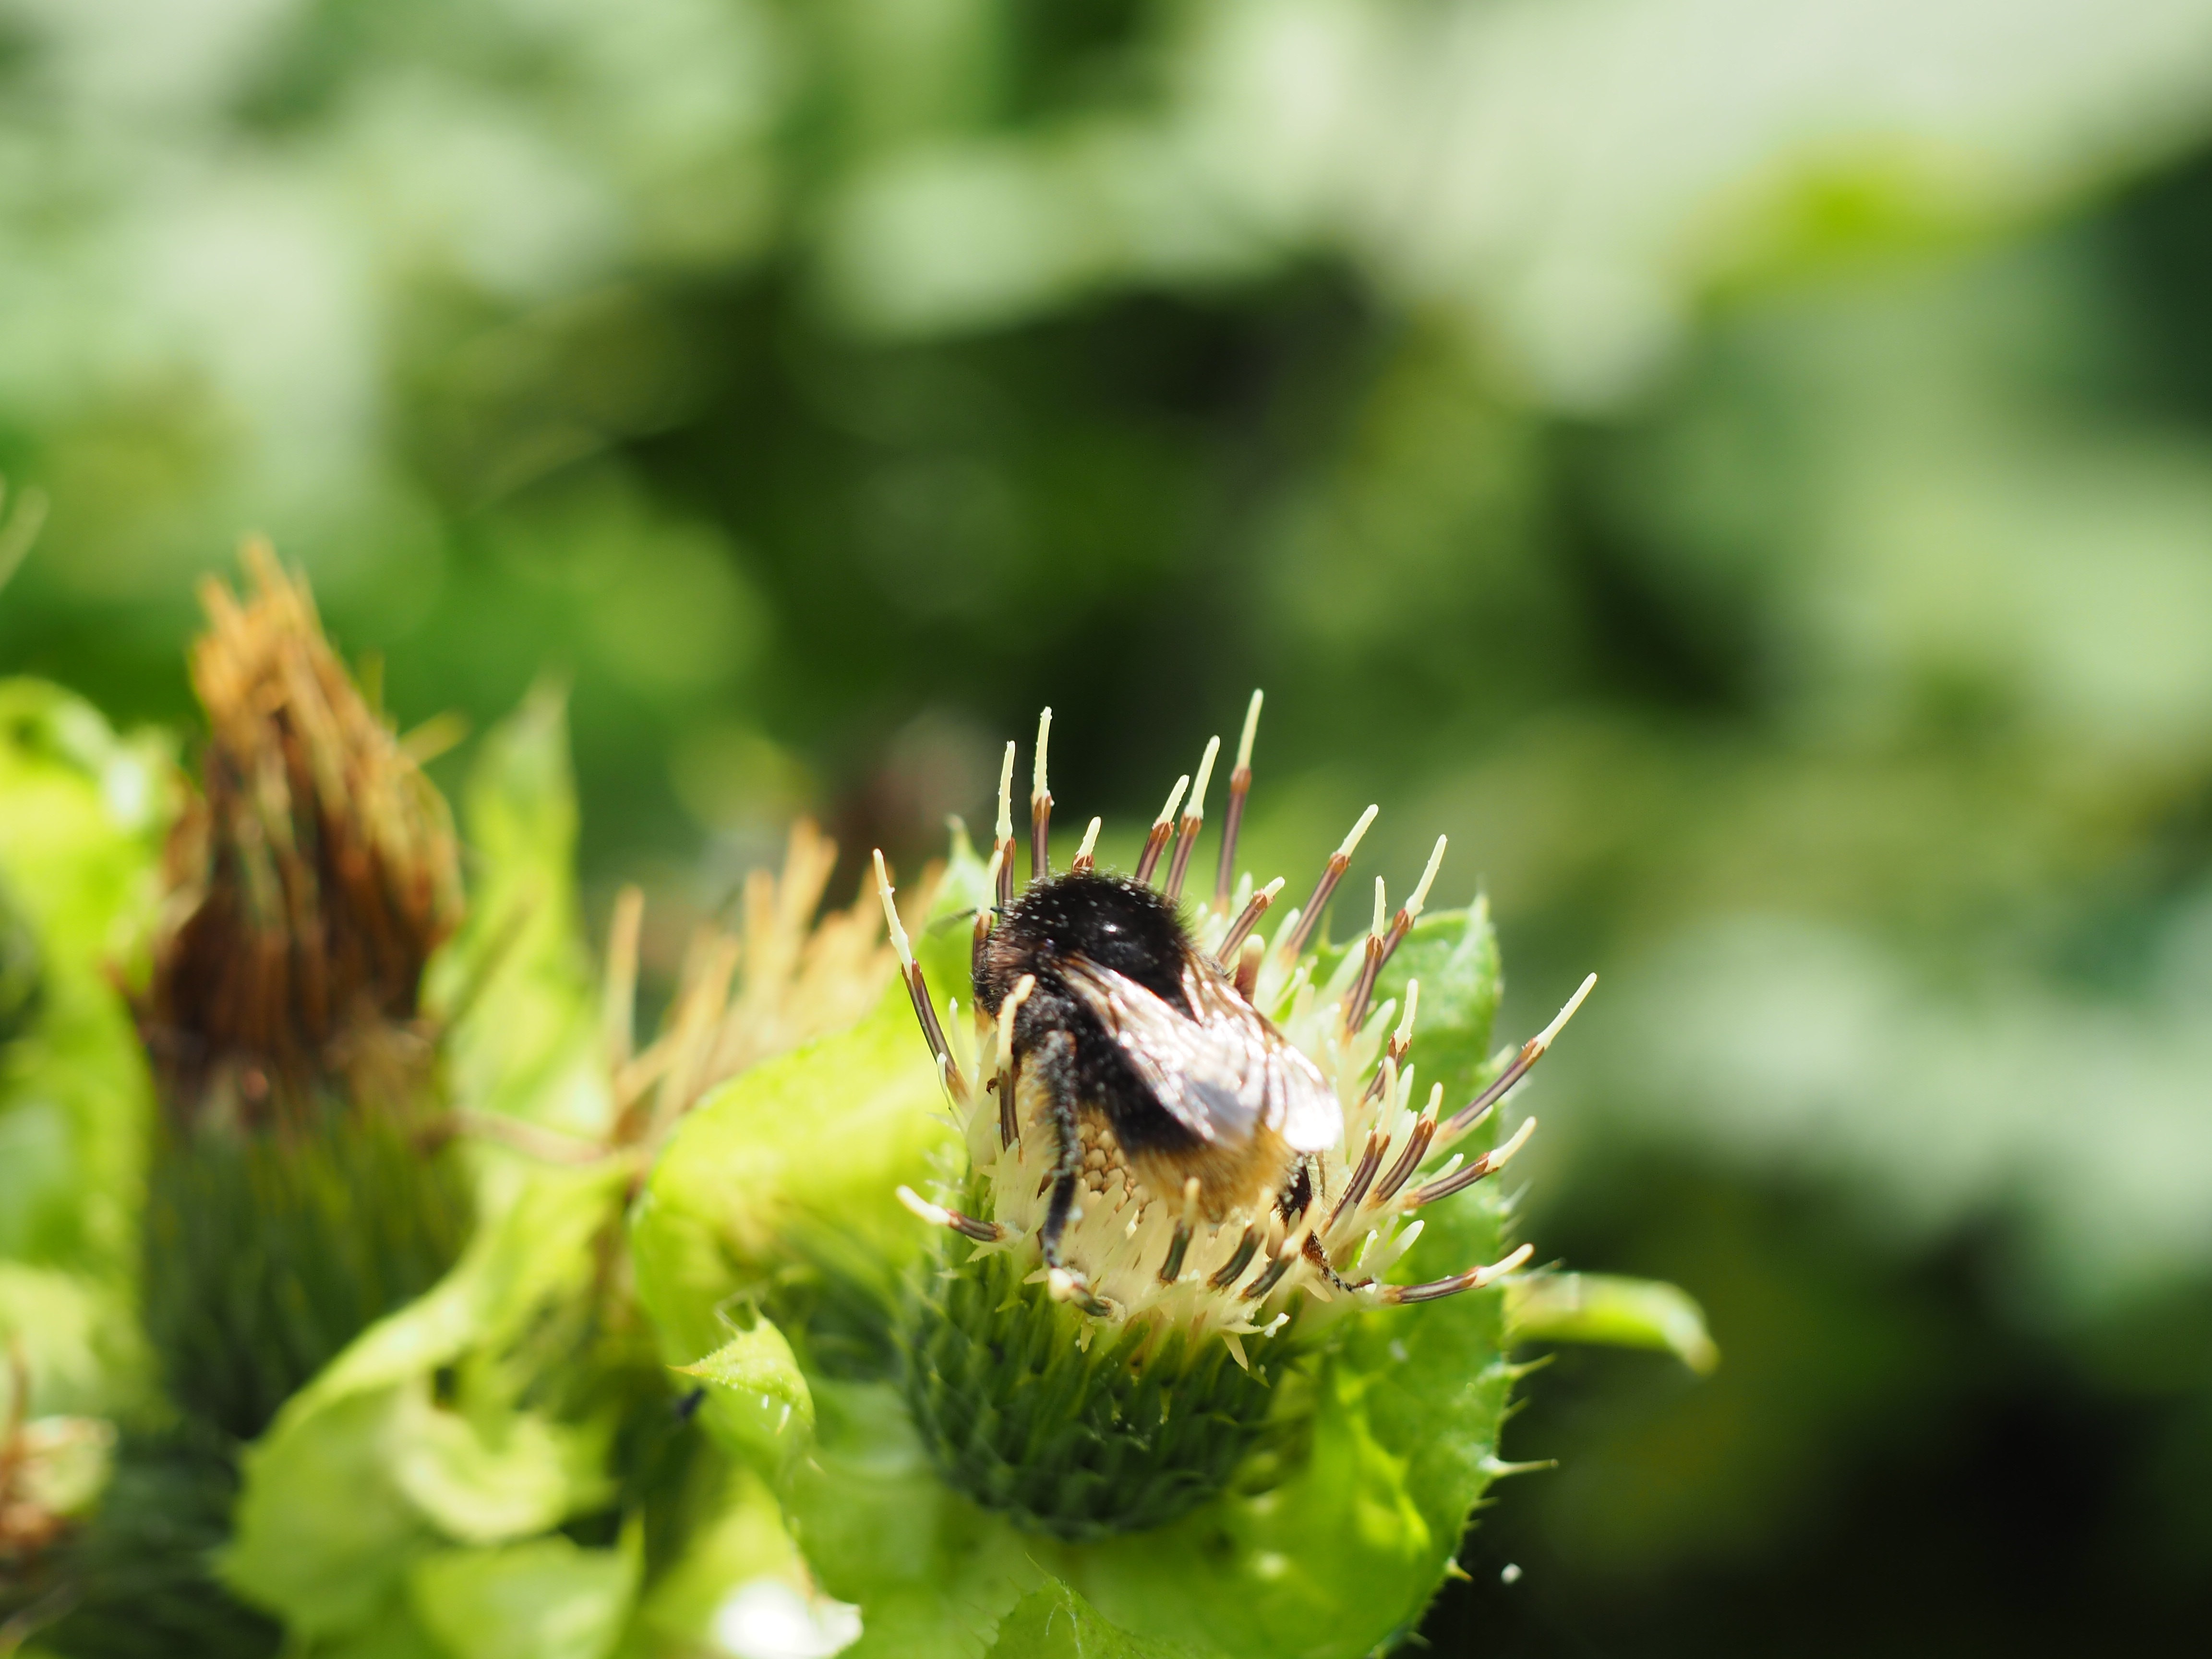
nature, grass, plant, photography, flower, honey, pollination, green, insect, botany, flora, fauna, invertebrate, wildflower, close up, bee, thistle, hummel, macro photography, flowering plant, honey bee, daisy family, land plant, membrane winged insect, moths and butterflies